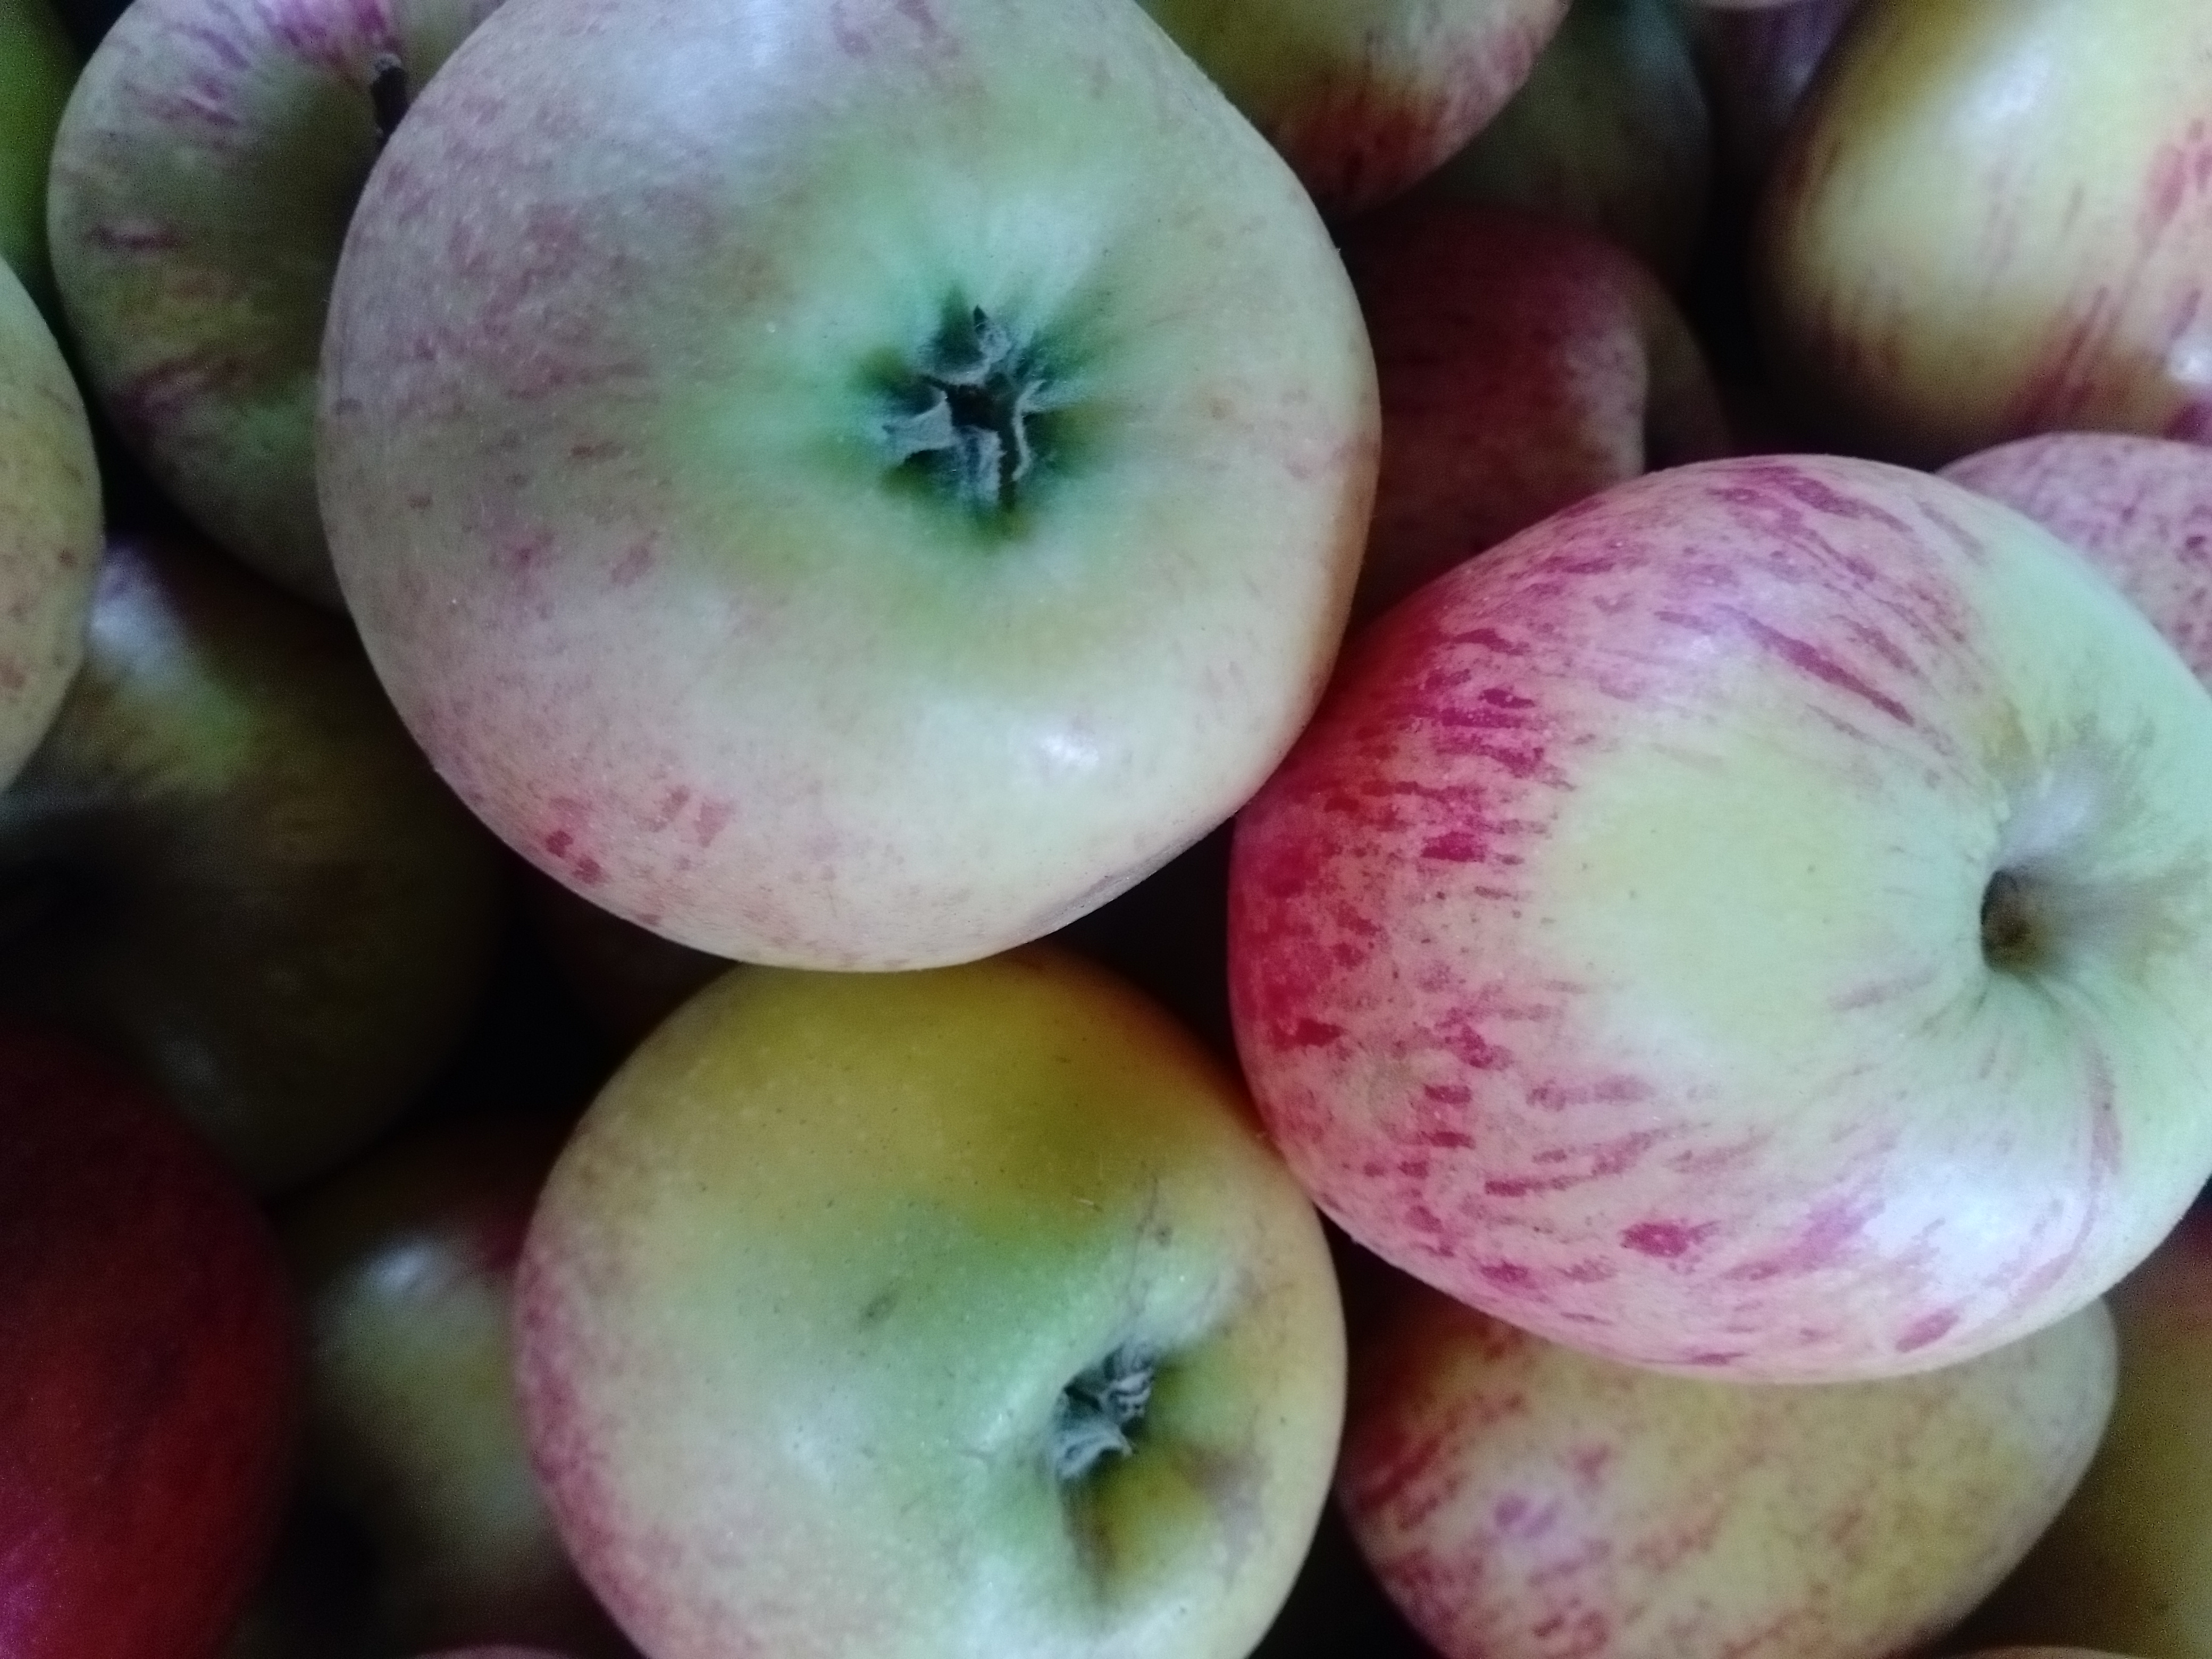
Fruit: apple
Condition: fresh